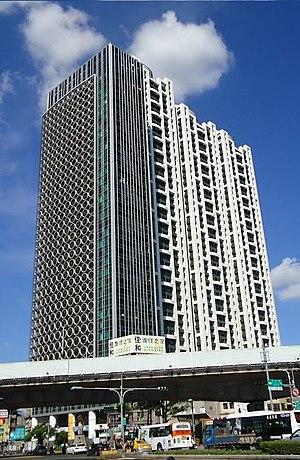
Le Neo Sky Dome est un ensemble de 4 gratte-ciel construit en 2010 dans l'agglomération de Taipei dans l'île de Taïwan.